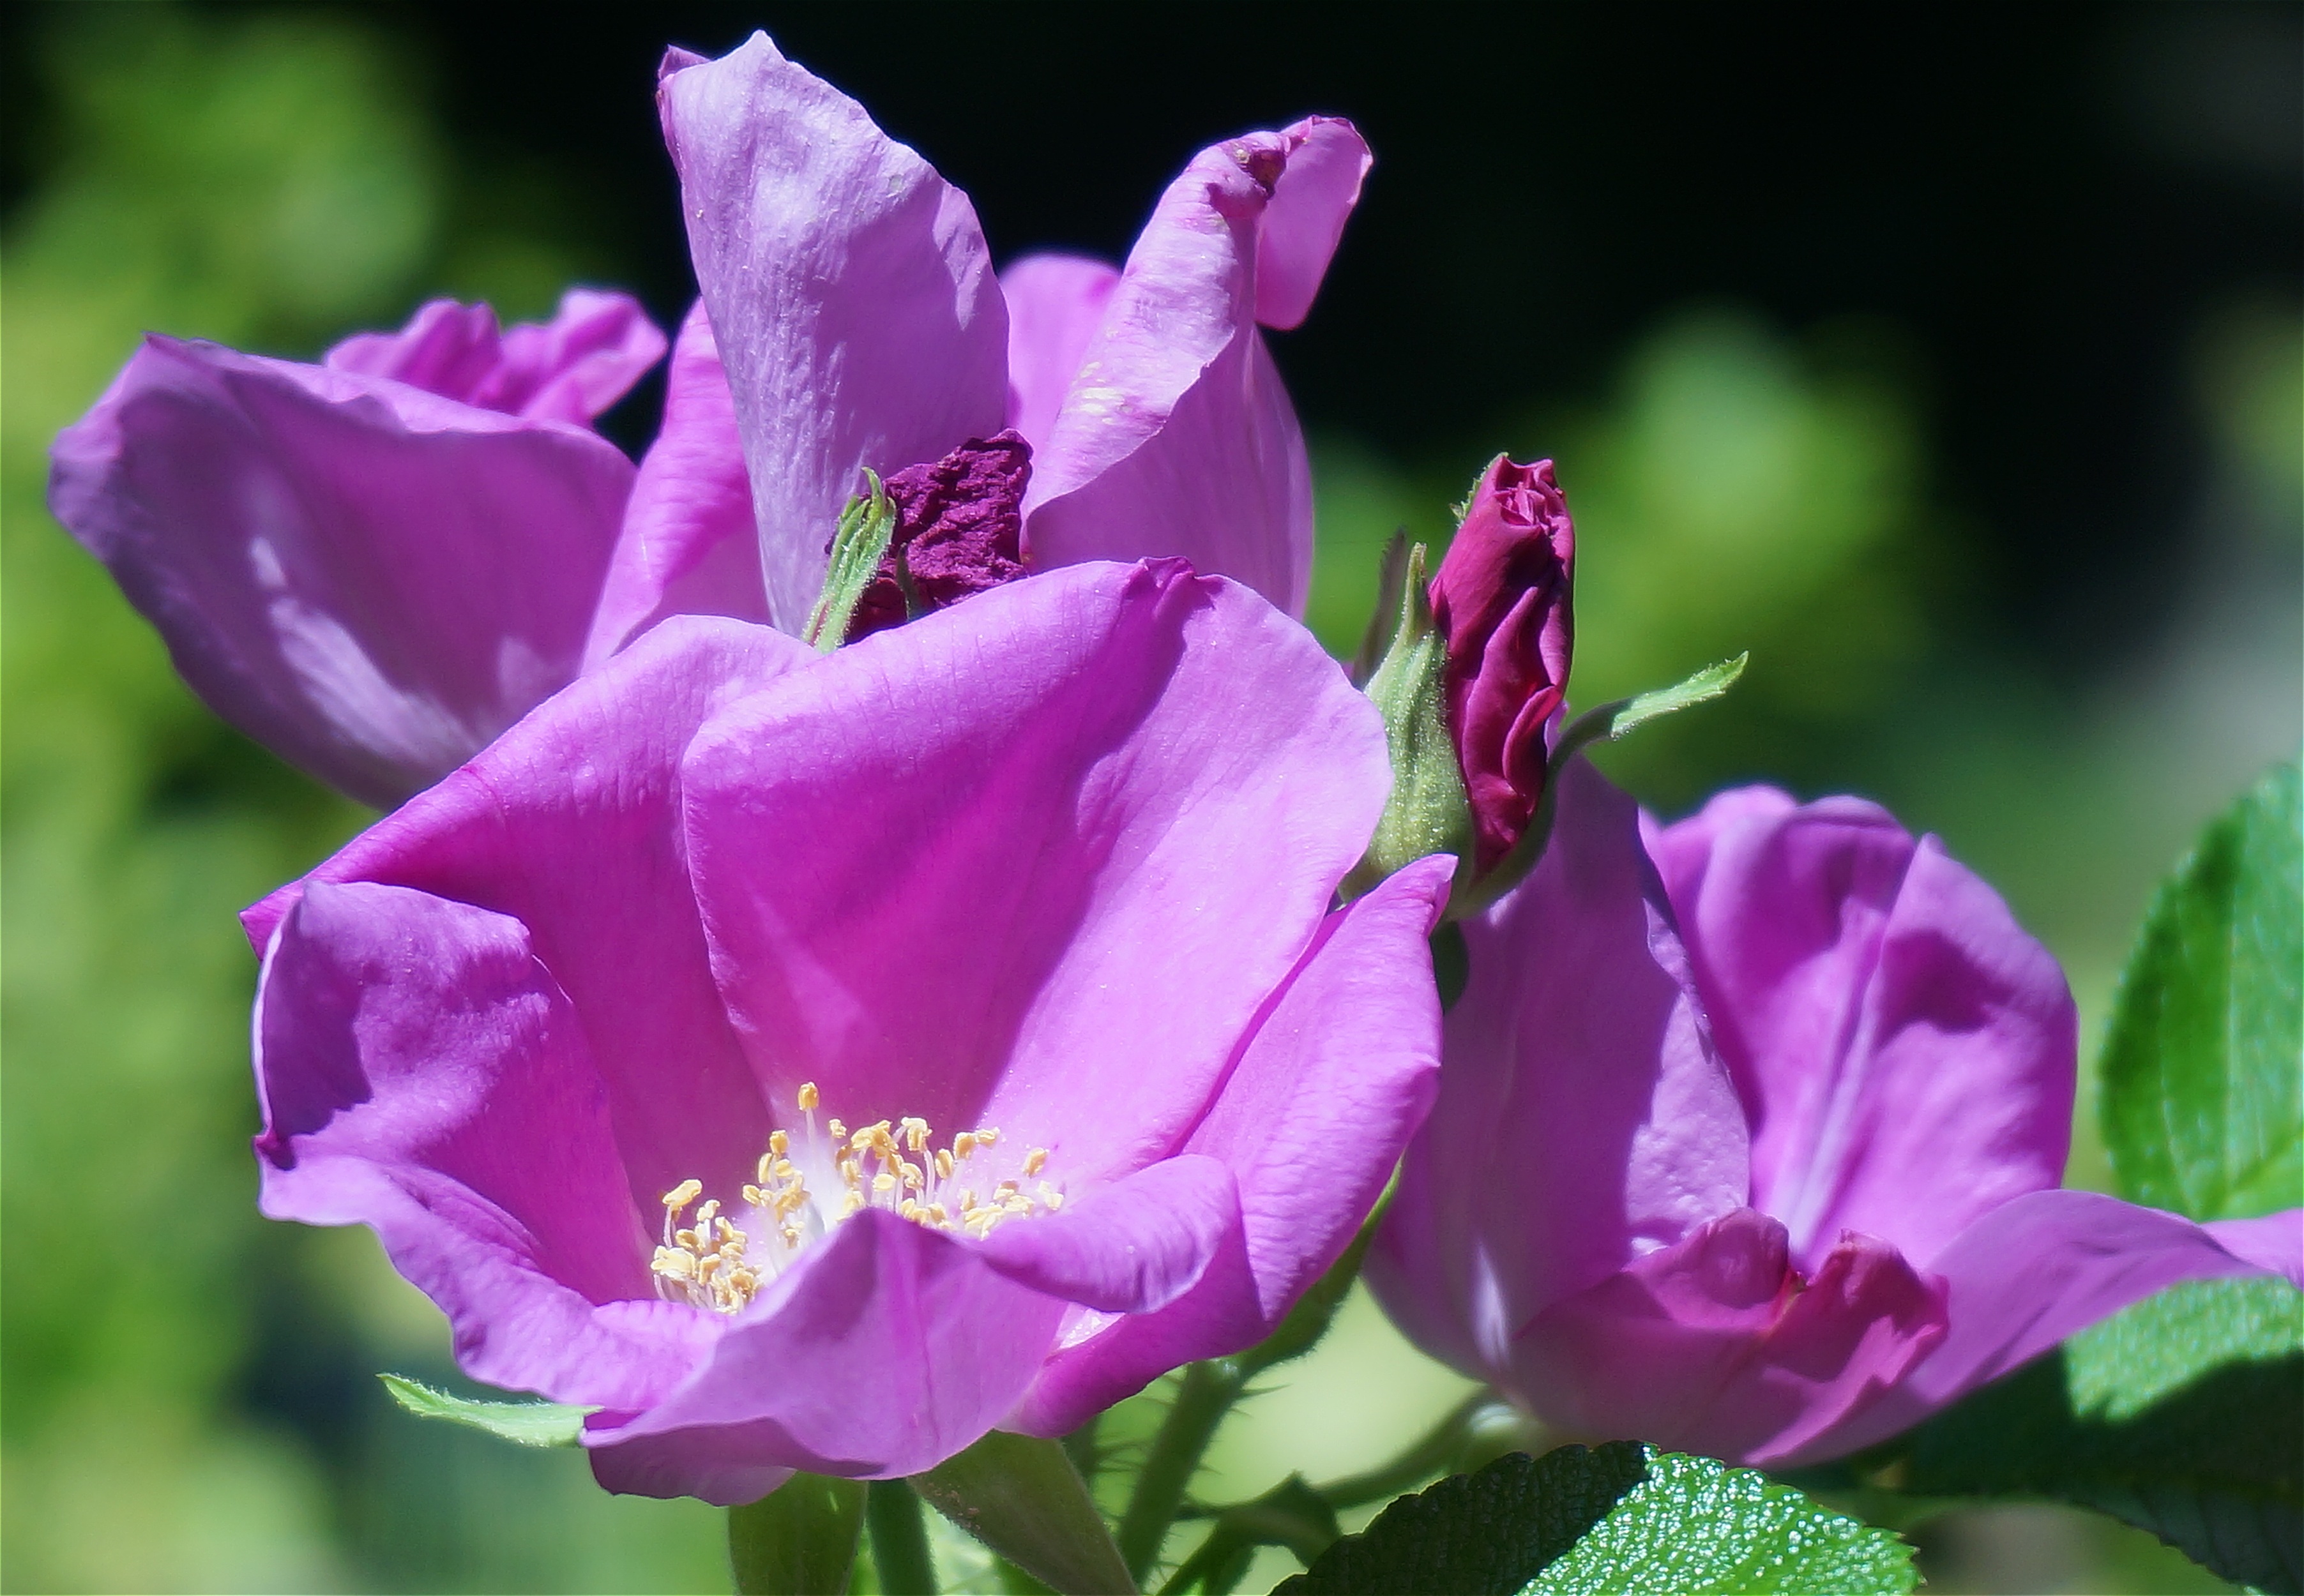
nature, blossom, plant, flower, petal, bloom, rose, garden, flora, wildflower, leaves, bud, macro photography, flowering plant, rose family, rugosa rose, rose clusters, land plant